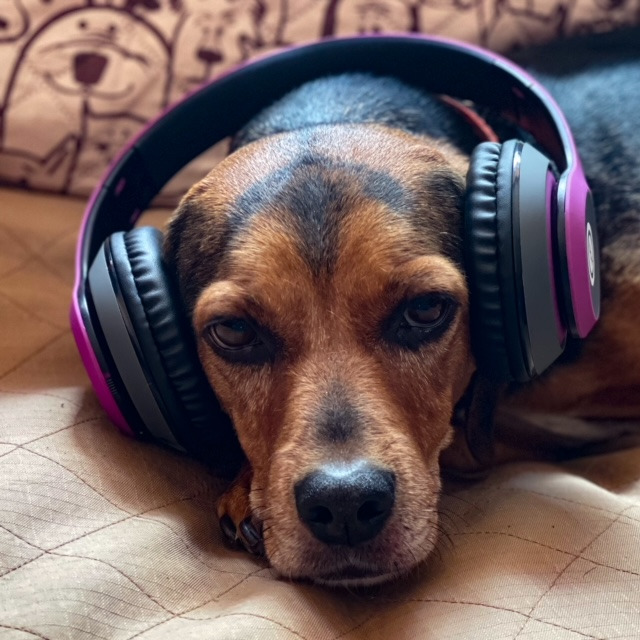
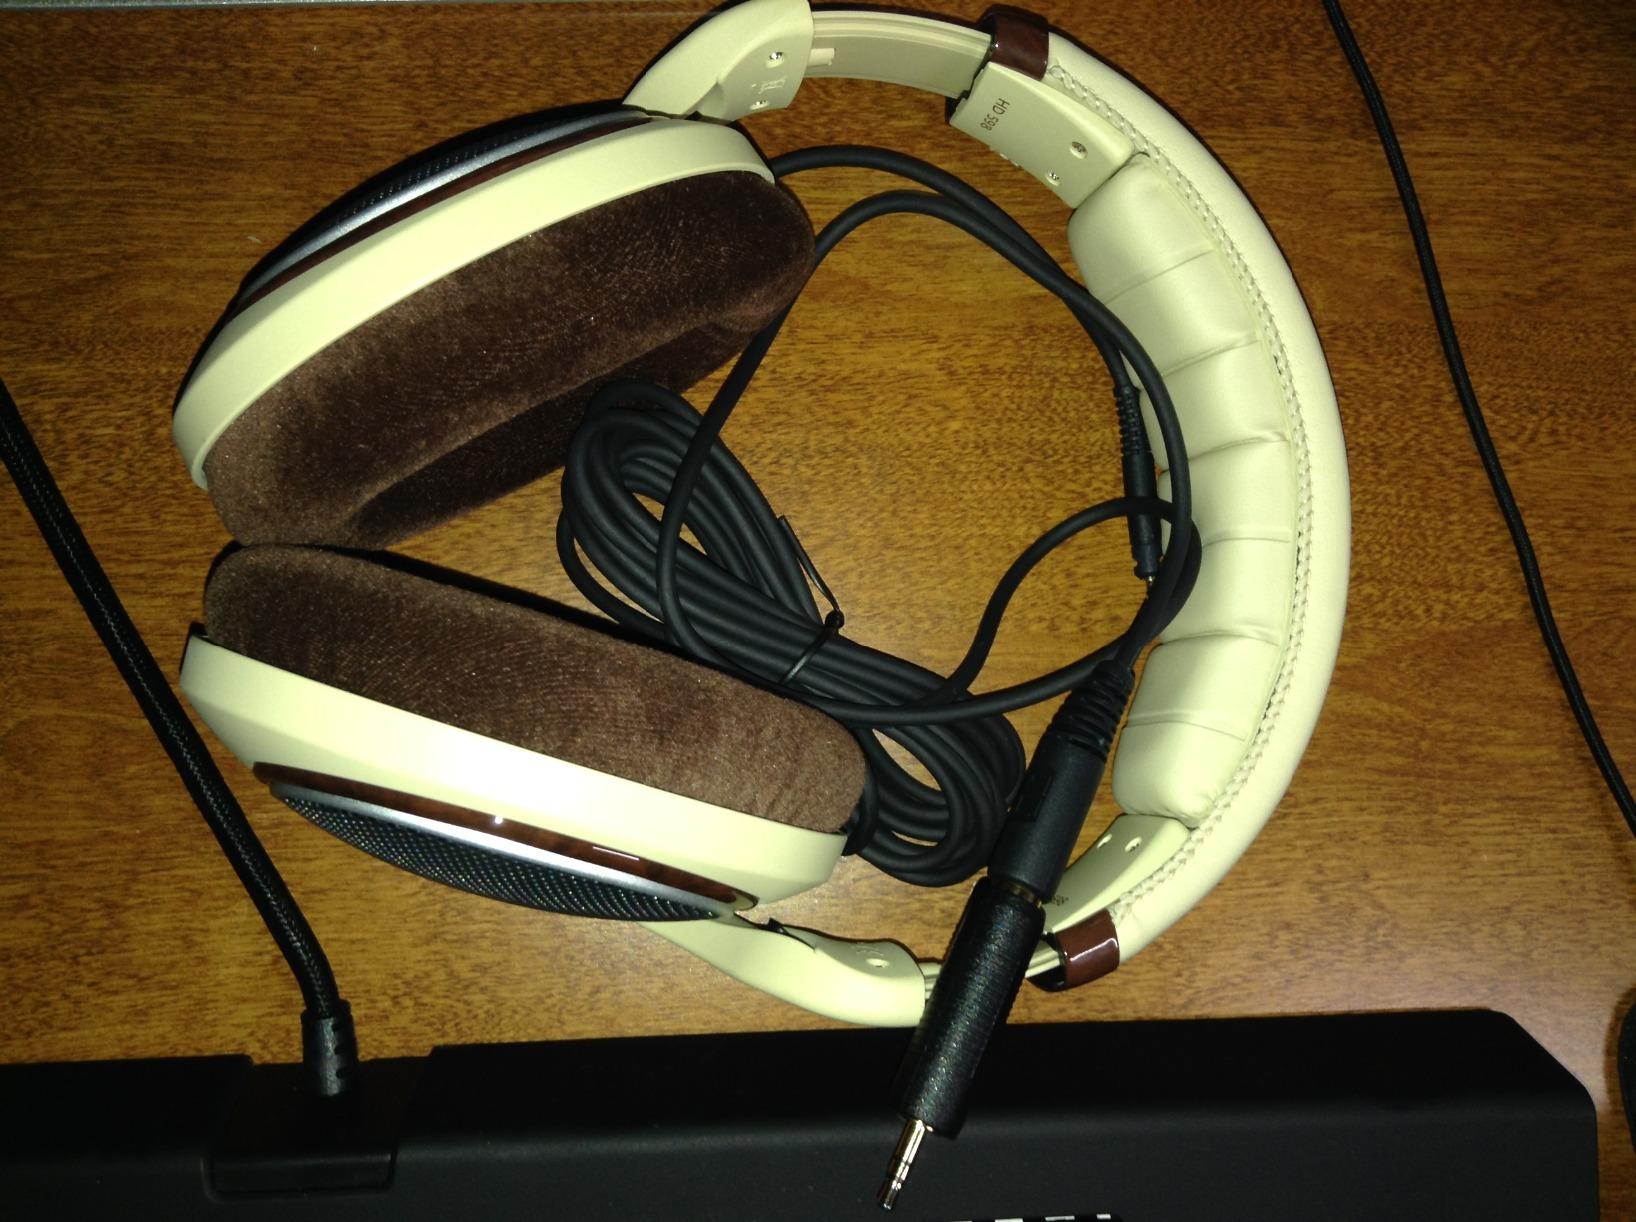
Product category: headphones
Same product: no